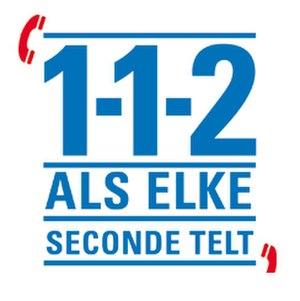
Les numéros d'appel d'urgence sont des numéros de téléphone permettant de joindre les secours publics vingt-quatre heures sur vingt-quatre et sept jours sur sept. Ce sont en général des numéros courts et gratuits.